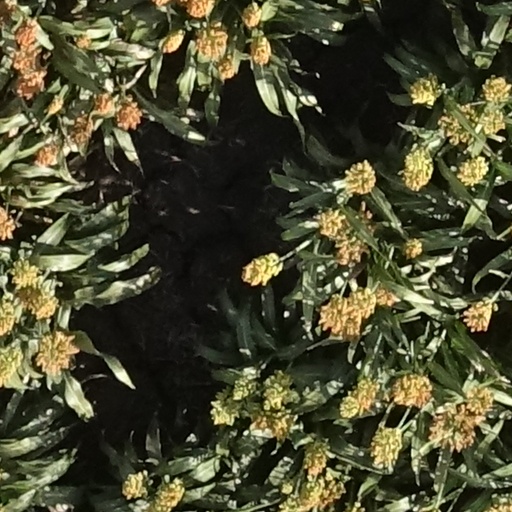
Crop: sorghum